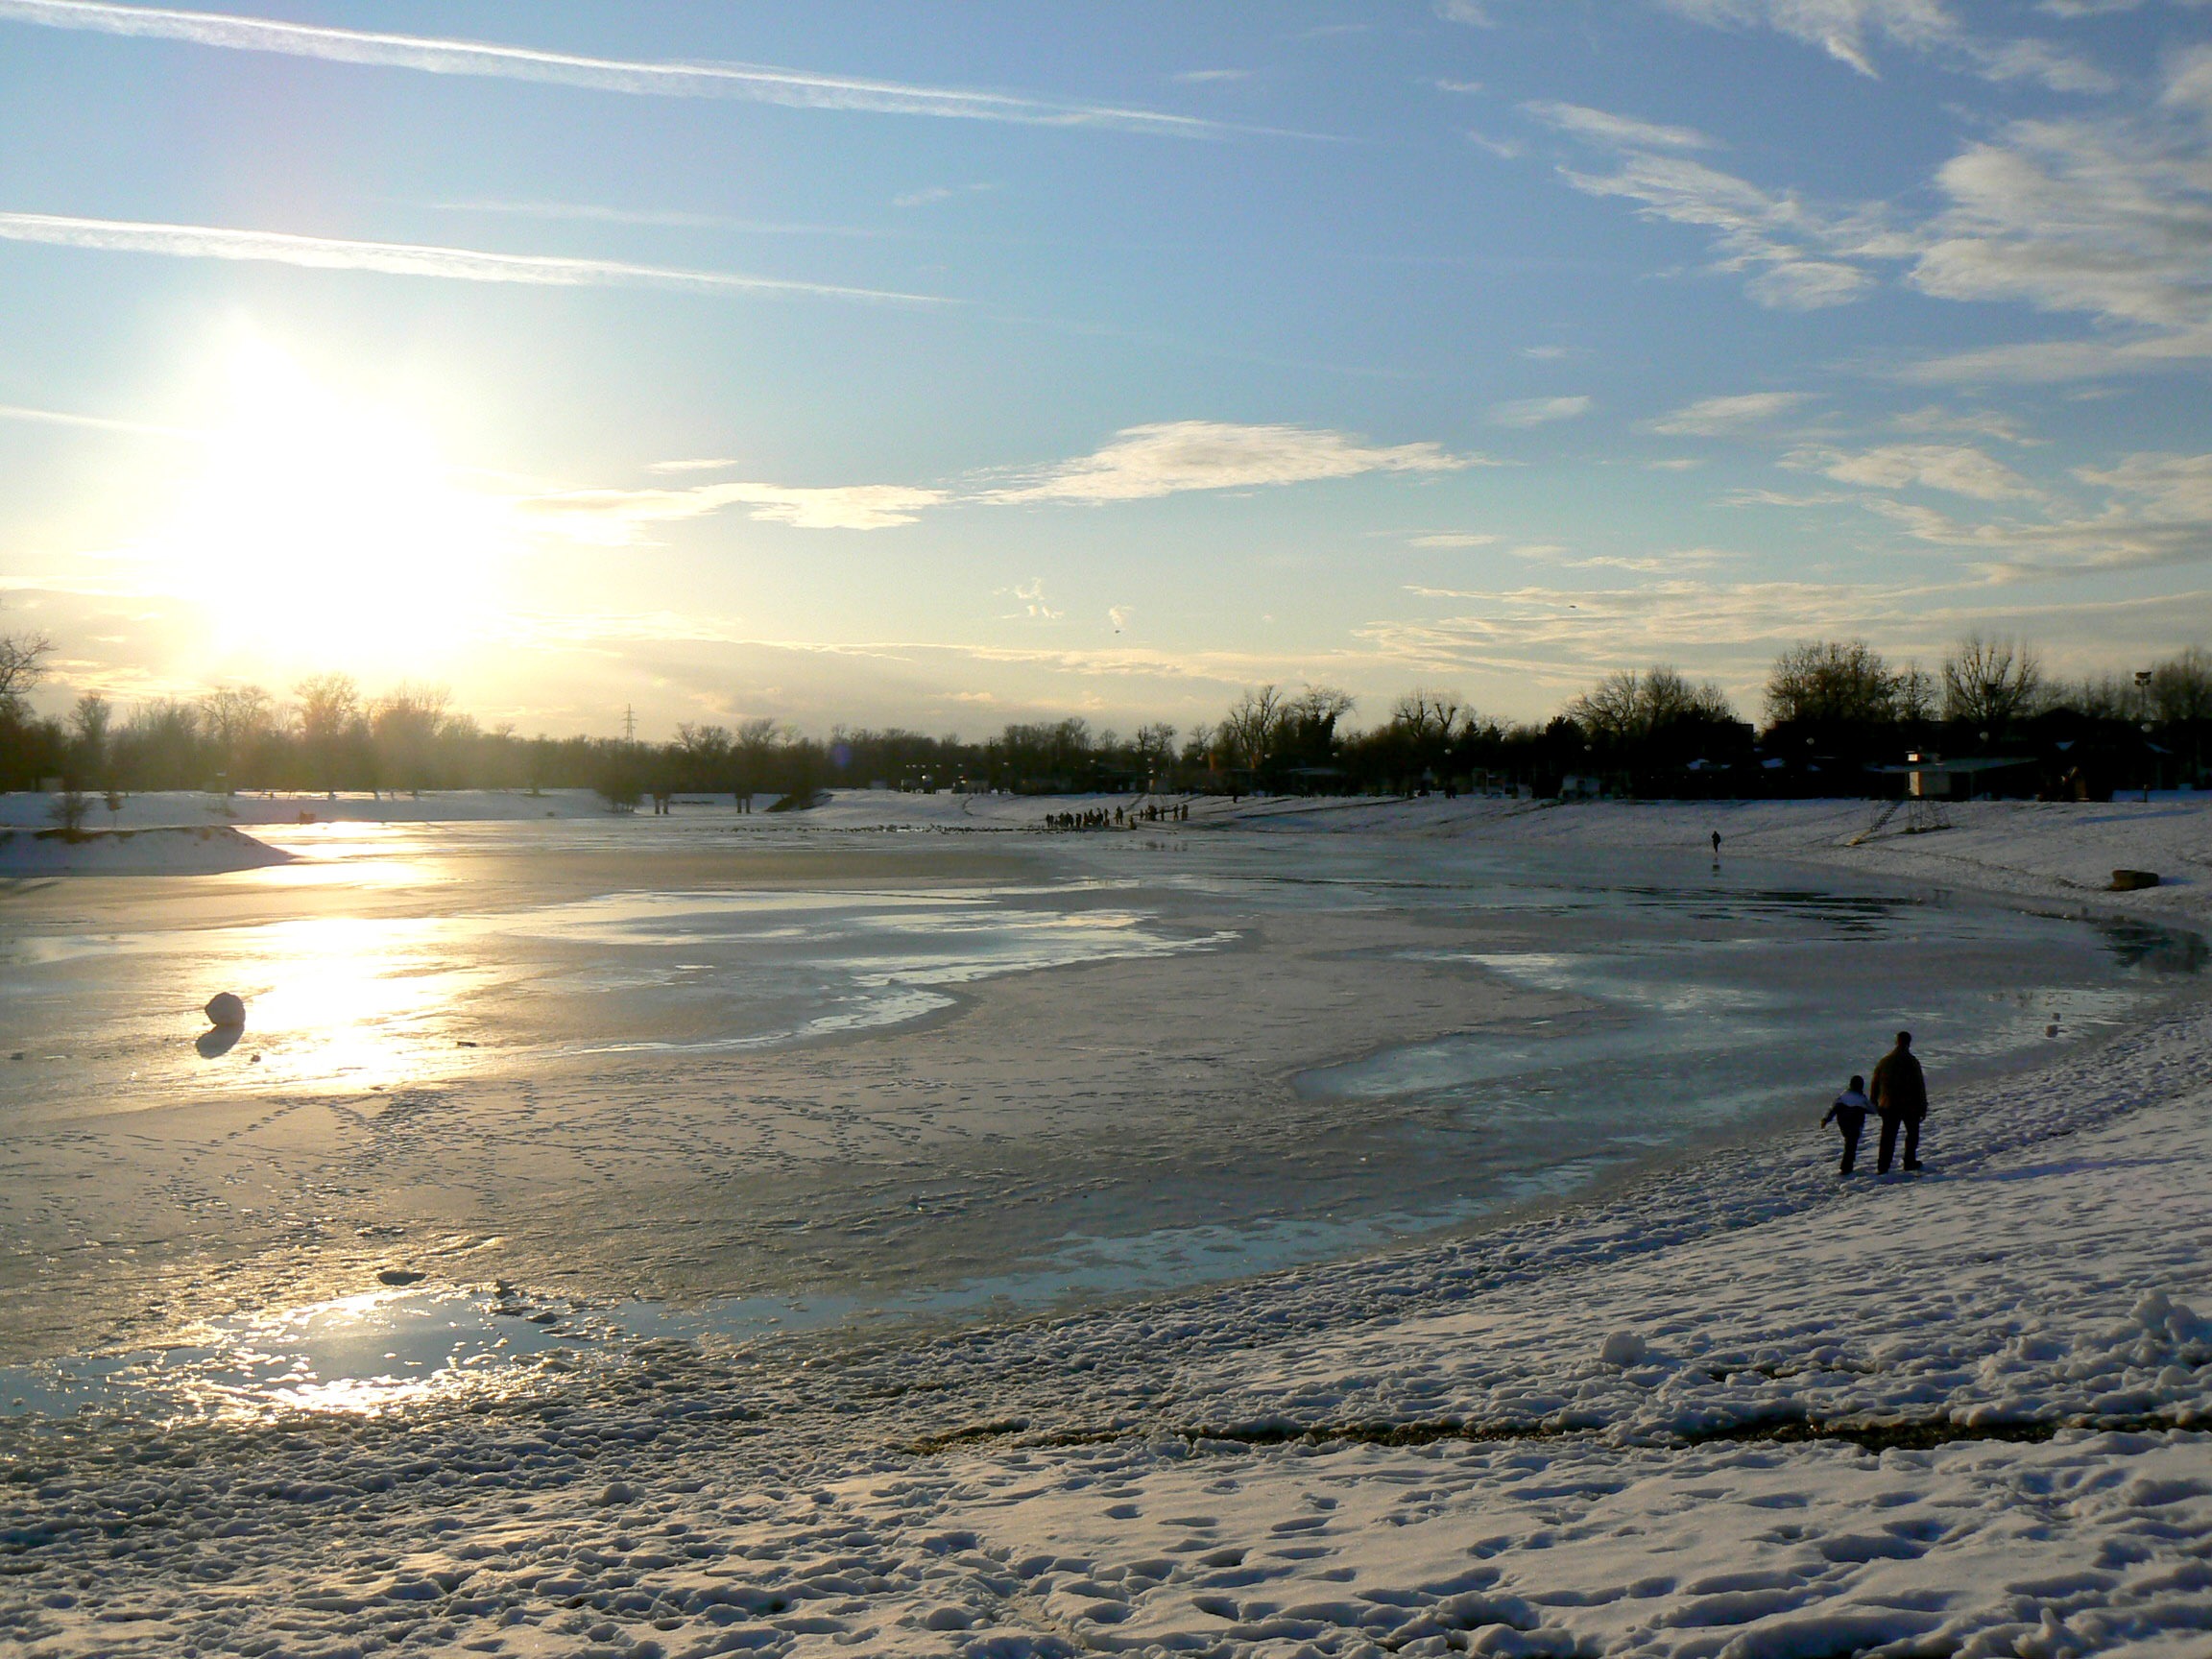
beach, sea, outdoor, sand, snow, cold, winter, cloud, sunrise, sunset, sunlight, morning, shore, wave, lake, frost, dawn, river, dusk, ice, evening, reflection, tranquil, scenic, park, weather, calm, snowy, freeze, frozen, arctic, season, frozen lake, body of water, north, cool, icy, climate, chill, scene, frosty